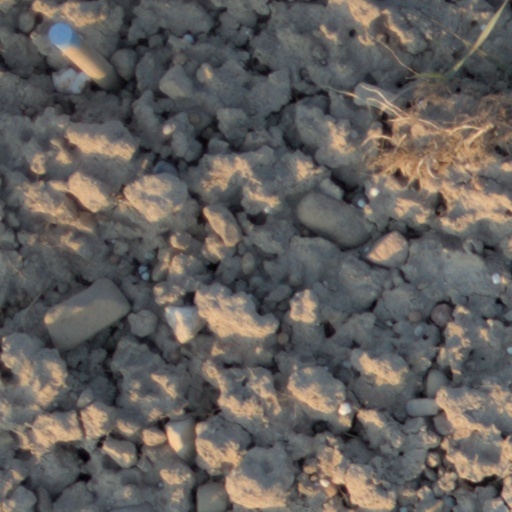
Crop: wheat